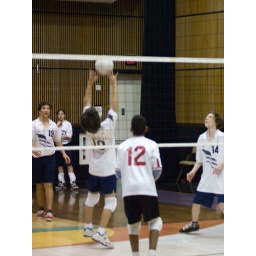
The Middle School boys volleyball team won a home game against Montauk on March 9.